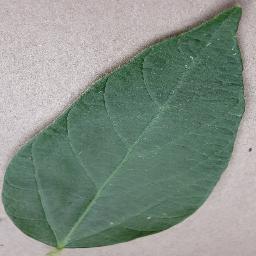
Label: Soybean___healthy